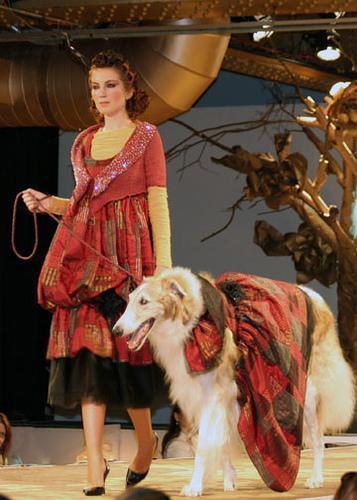
borzoi